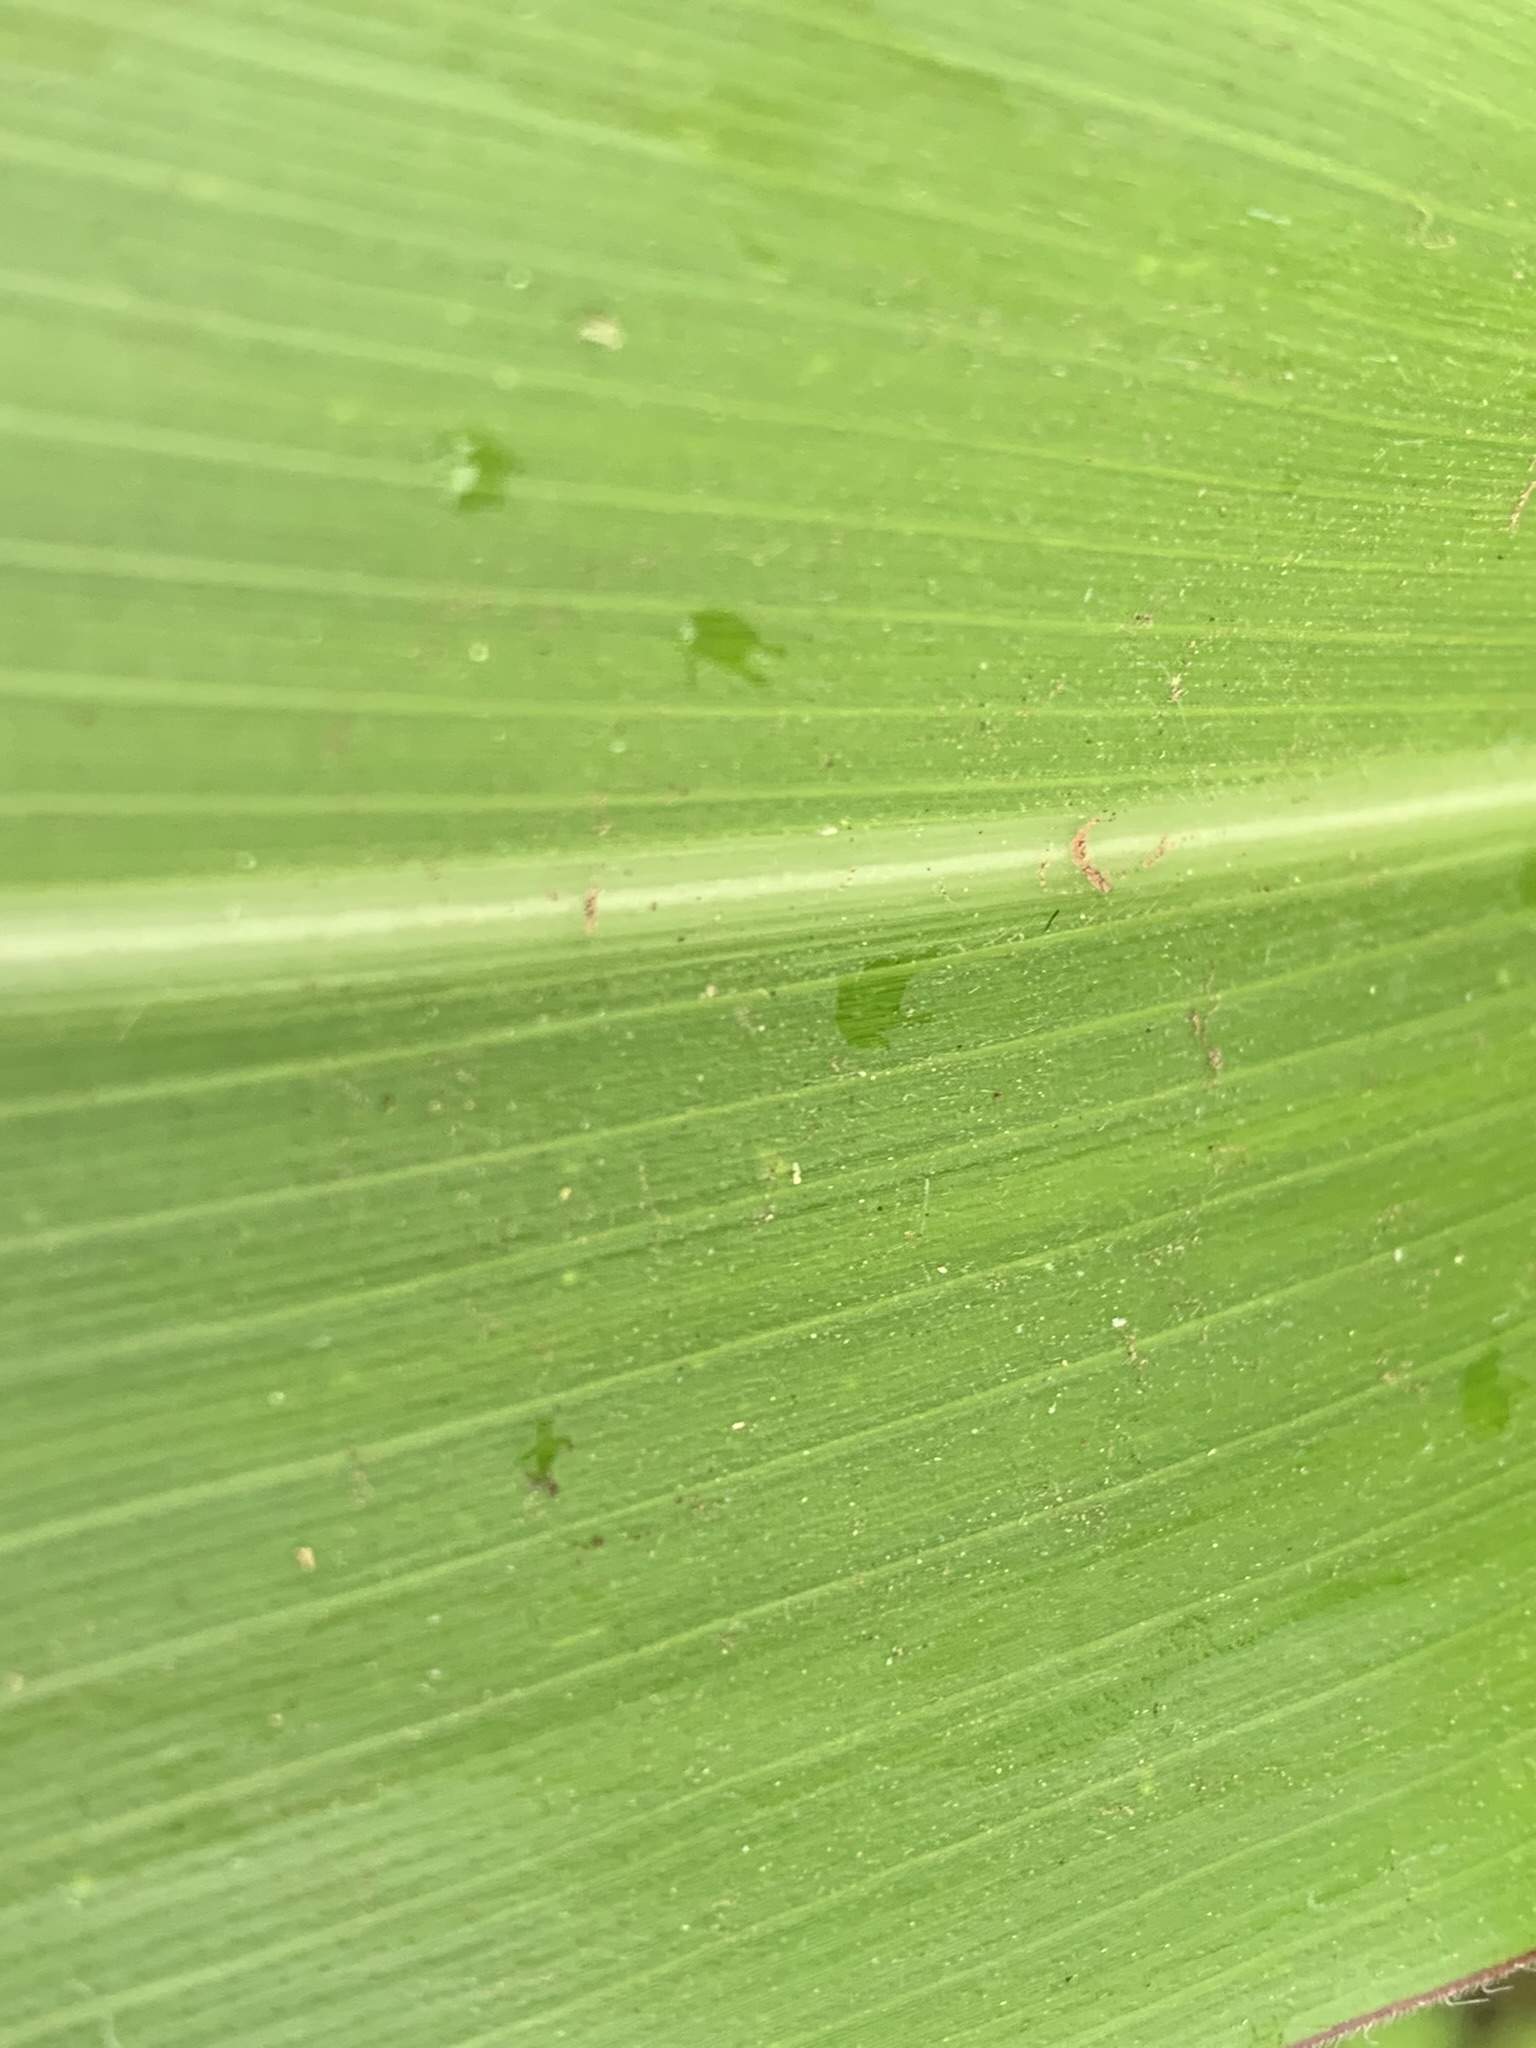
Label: Healthy